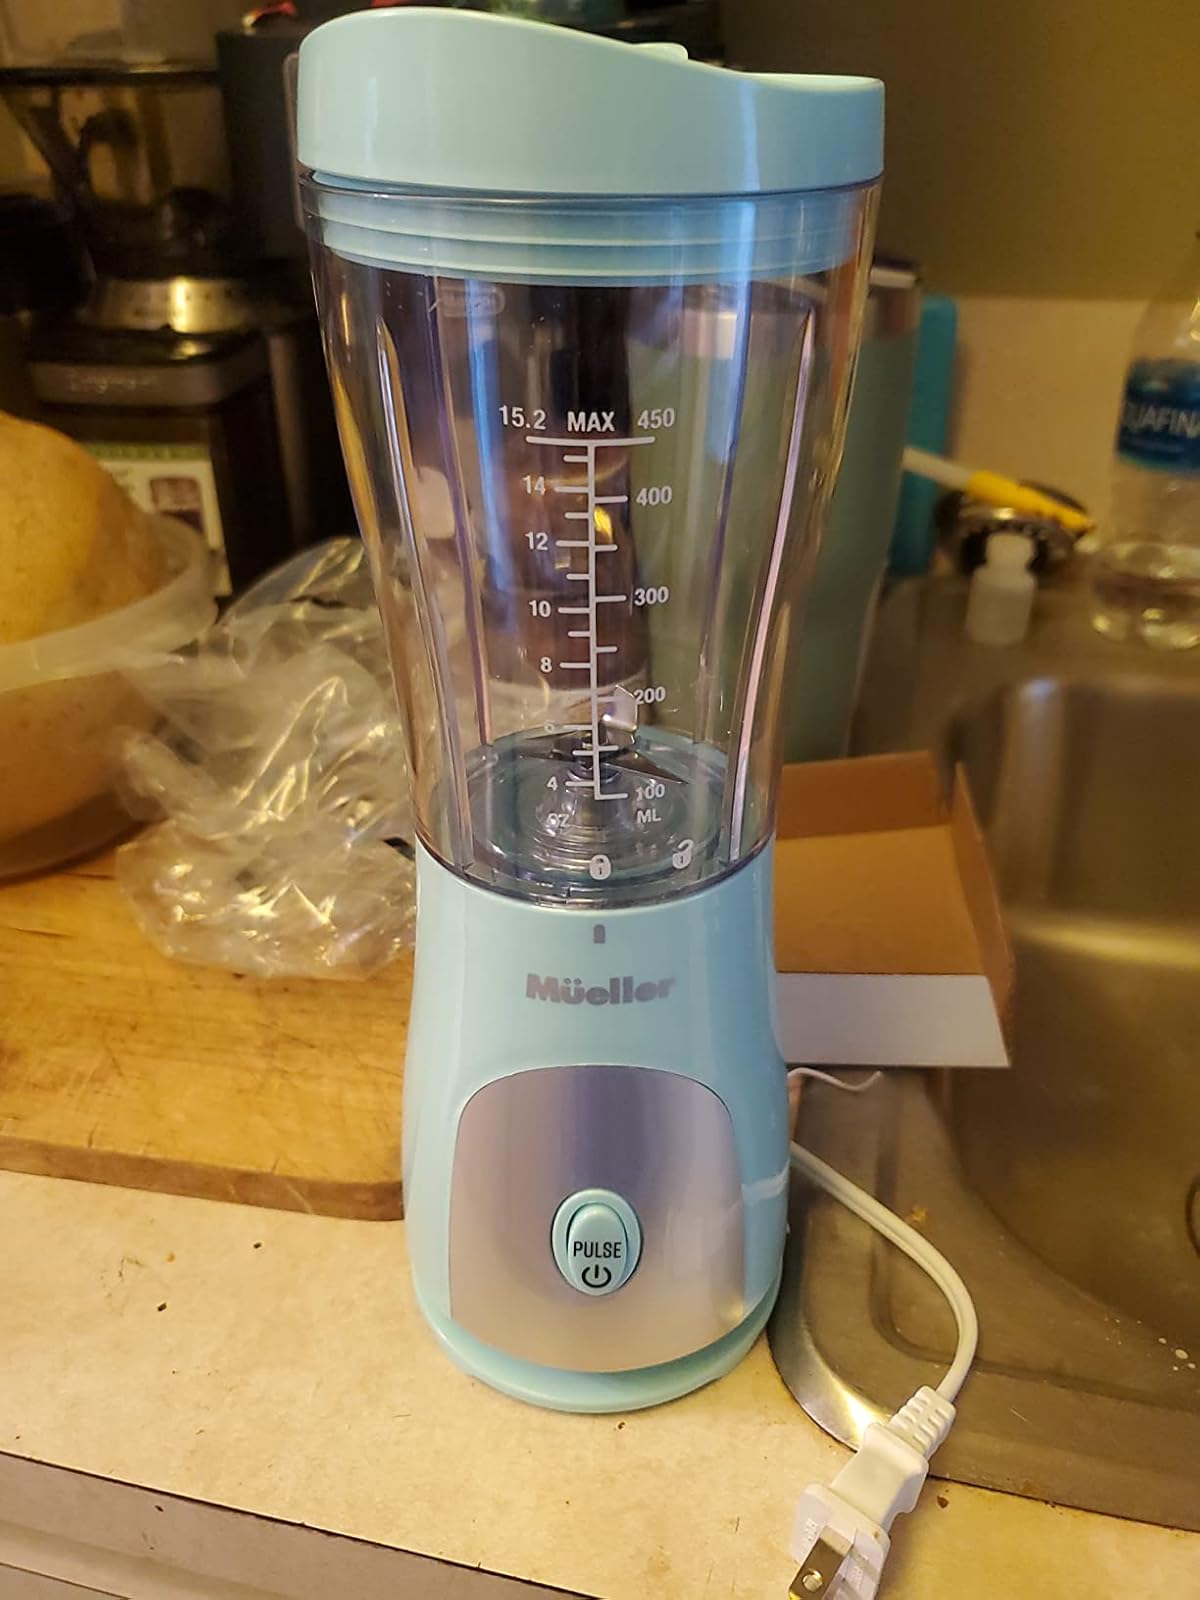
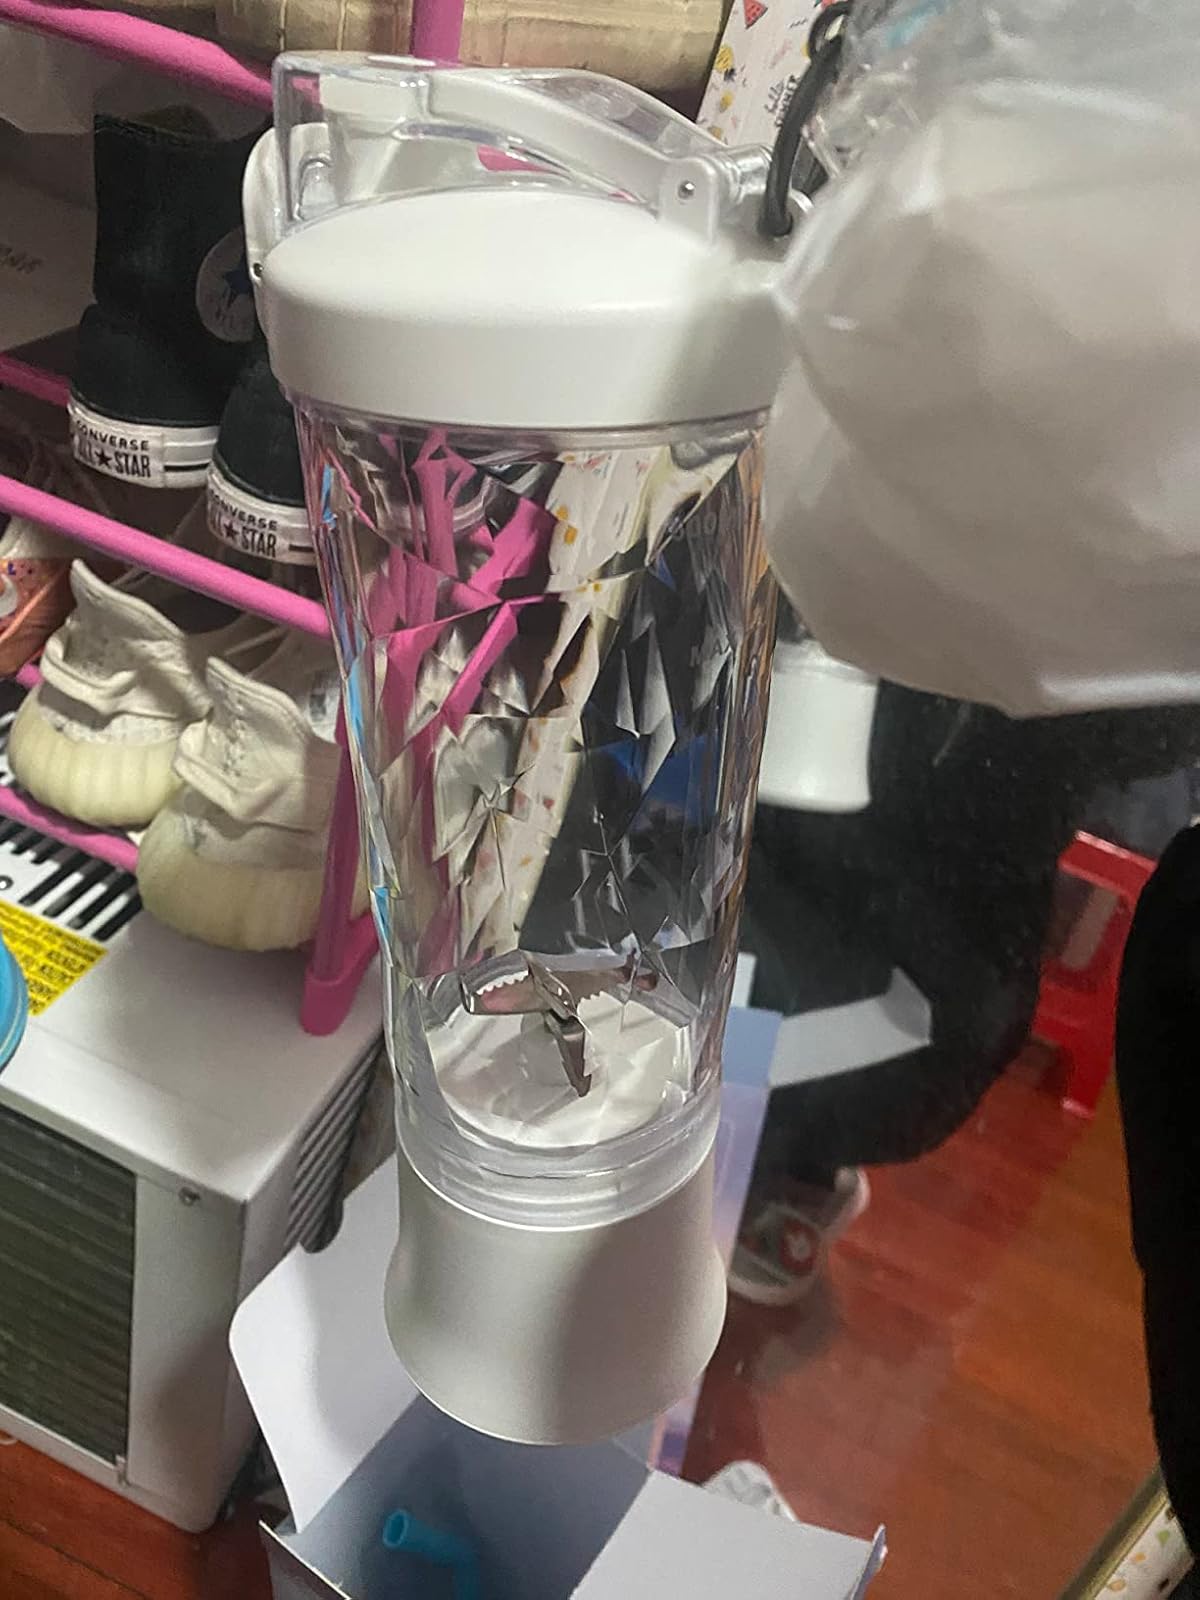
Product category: items_blender
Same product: no